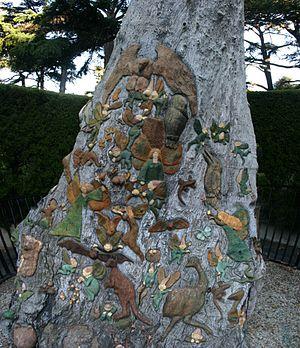
Ola Cohn née Carola Cohn à Bendigo est une artiste australienne, connue en sculpture et en particulier pour son Fairies Tree au Fitzroy Gardens de Melbourne.